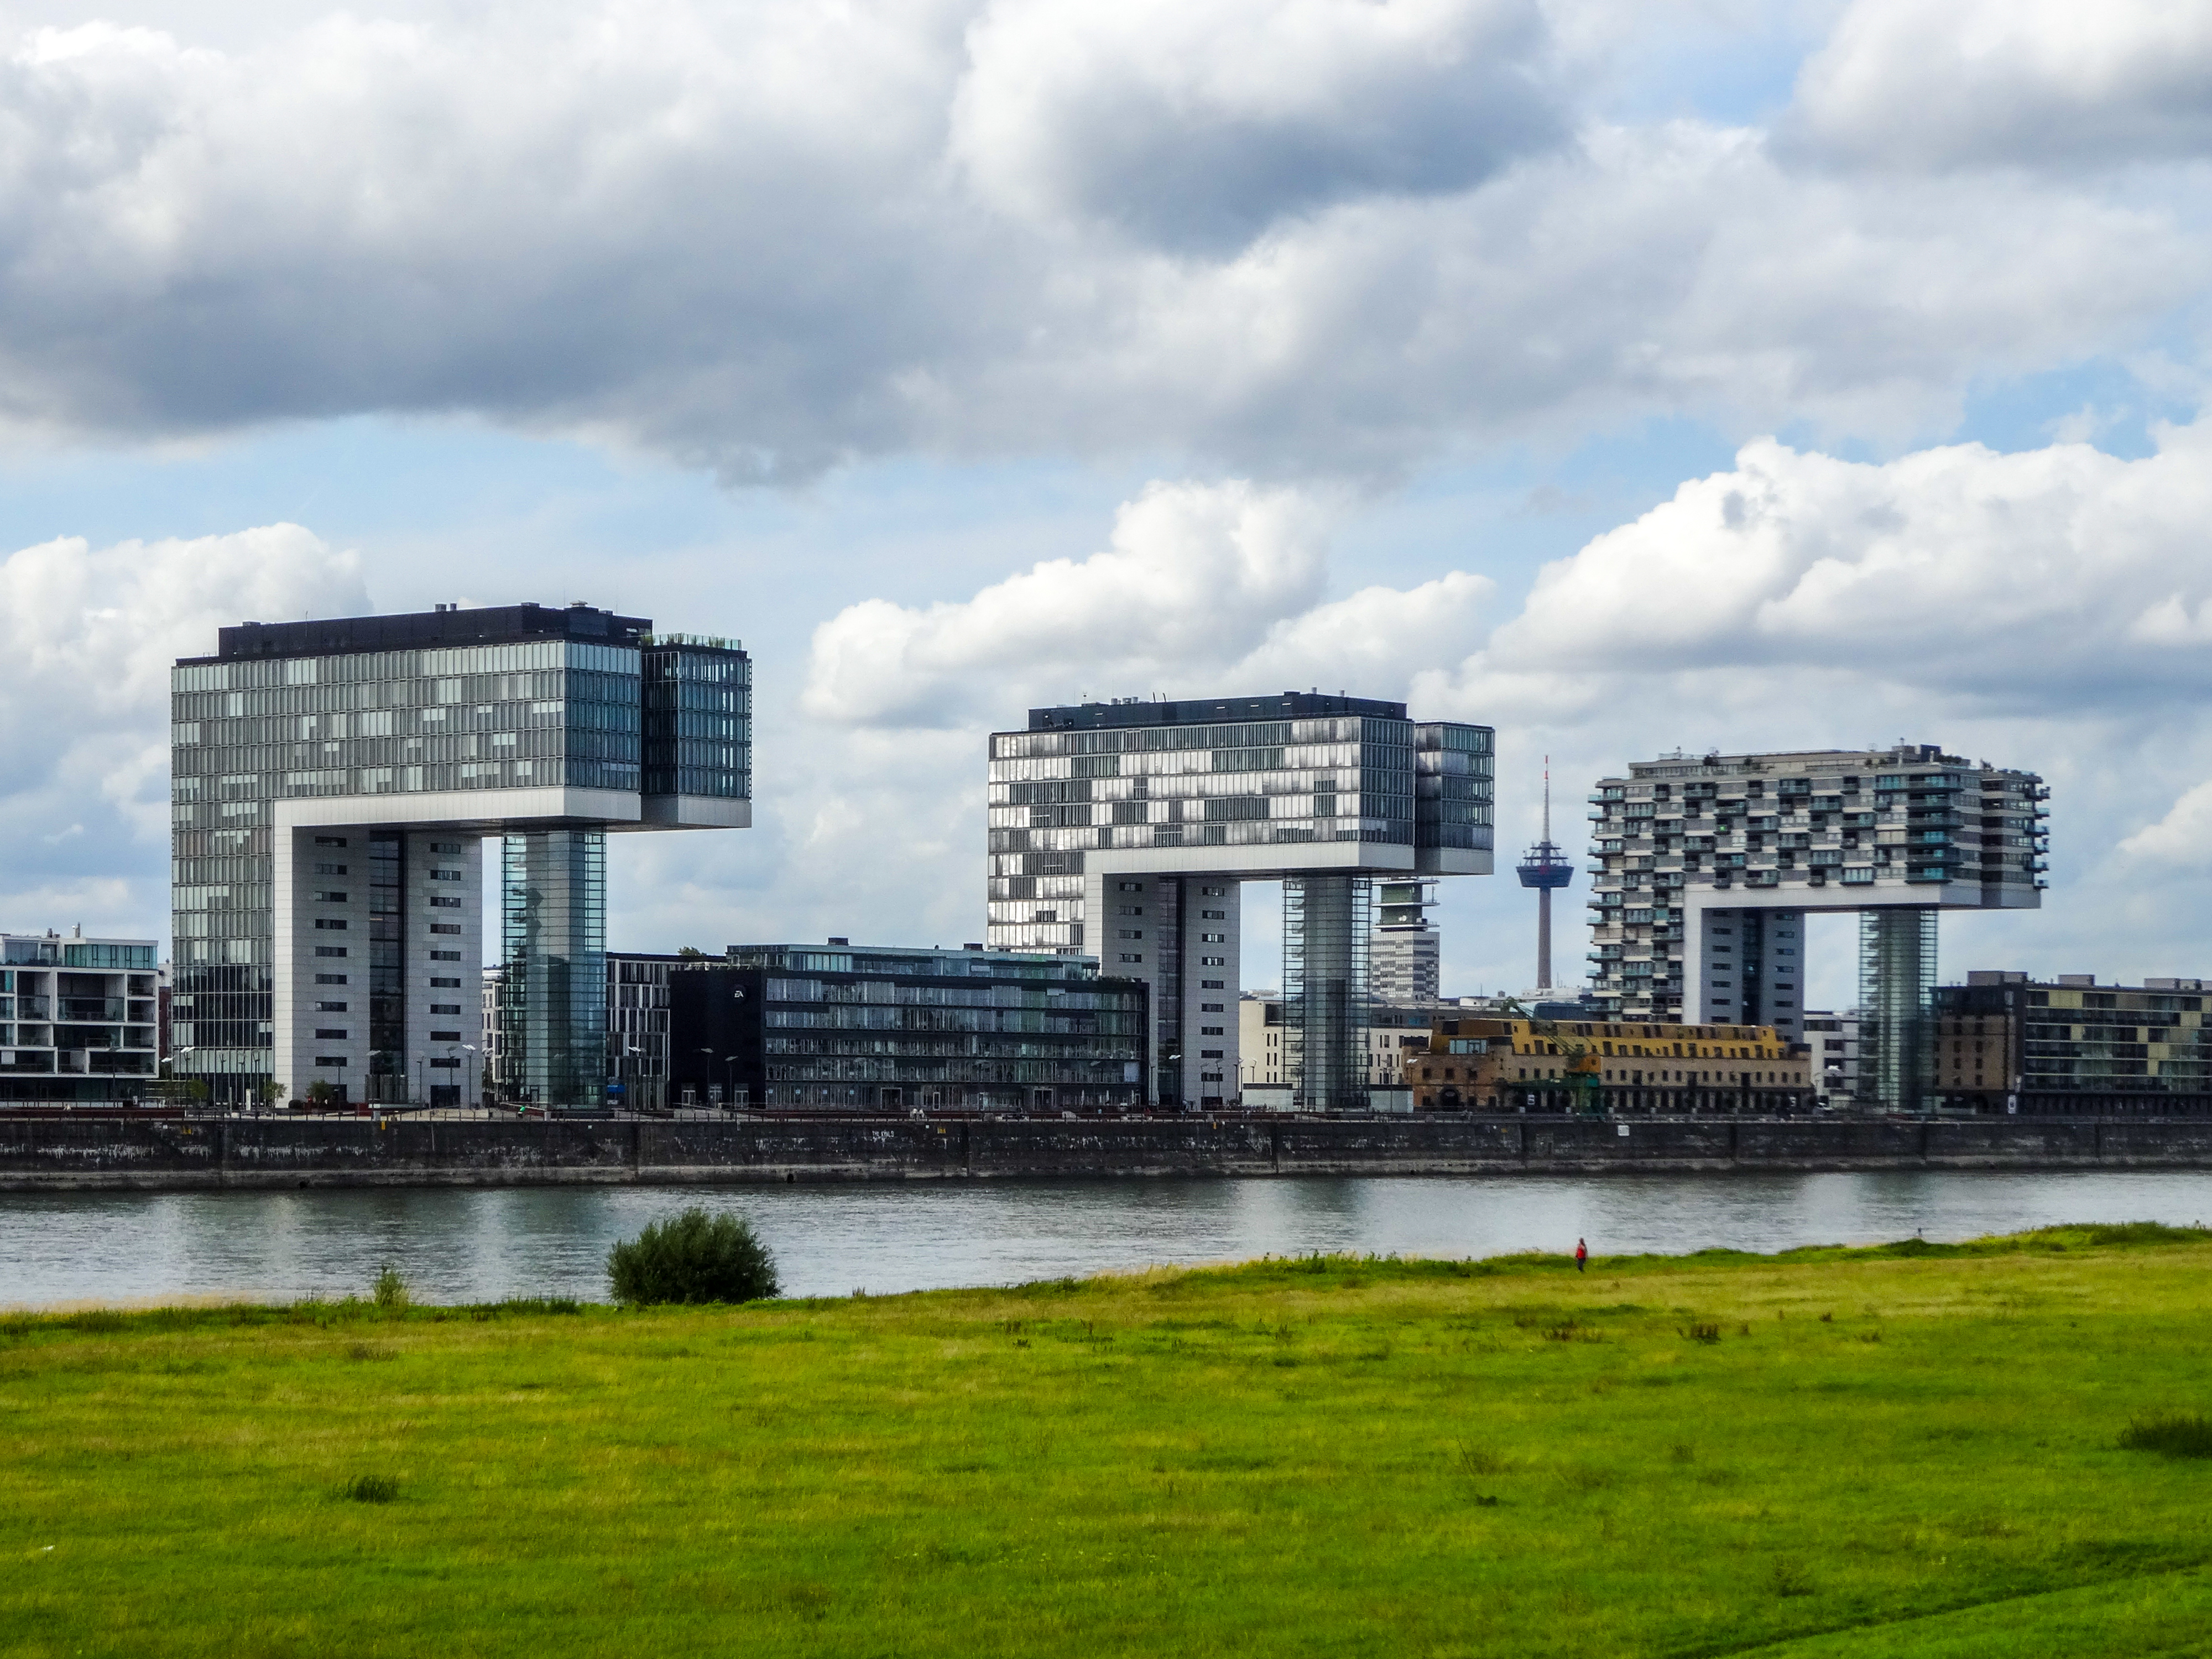
cologne, kranhaus, crane houses, architecture, germany, tree, houses, concrete, glass, steel, sky, city, construction, geometric, urban, futuristic, buildings, rhine, grass, colonius, cityscape, cloud, water, building, plant, tower block, urban design, lake, condominium, waterway, metropolitan area, cumulus, urban area, house, natural landscape, landscape, facade, grassland, reservoir, commercial building, industry, headquarters, reflection, metal, mixed use, horizon, skyline, apartment, downtown, wetland, corporate headquarters, river